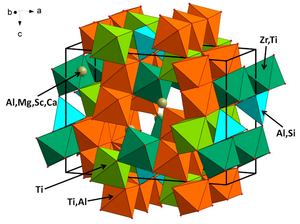
La carmeltazite est un minéral, dont la première découverte sur Terre a été annoncée en 2019. Sa formule chimique est ZrAl₂Ti₄O₁₁ : elle est donc composée de titane, d'aluminium, zirconium et d'oxygène. La Commission on New Minerals and Mineral Names de l'Association internationale de minéralogie a approuvé l'enregistrement de ce minéral sous la référence 2018-103.